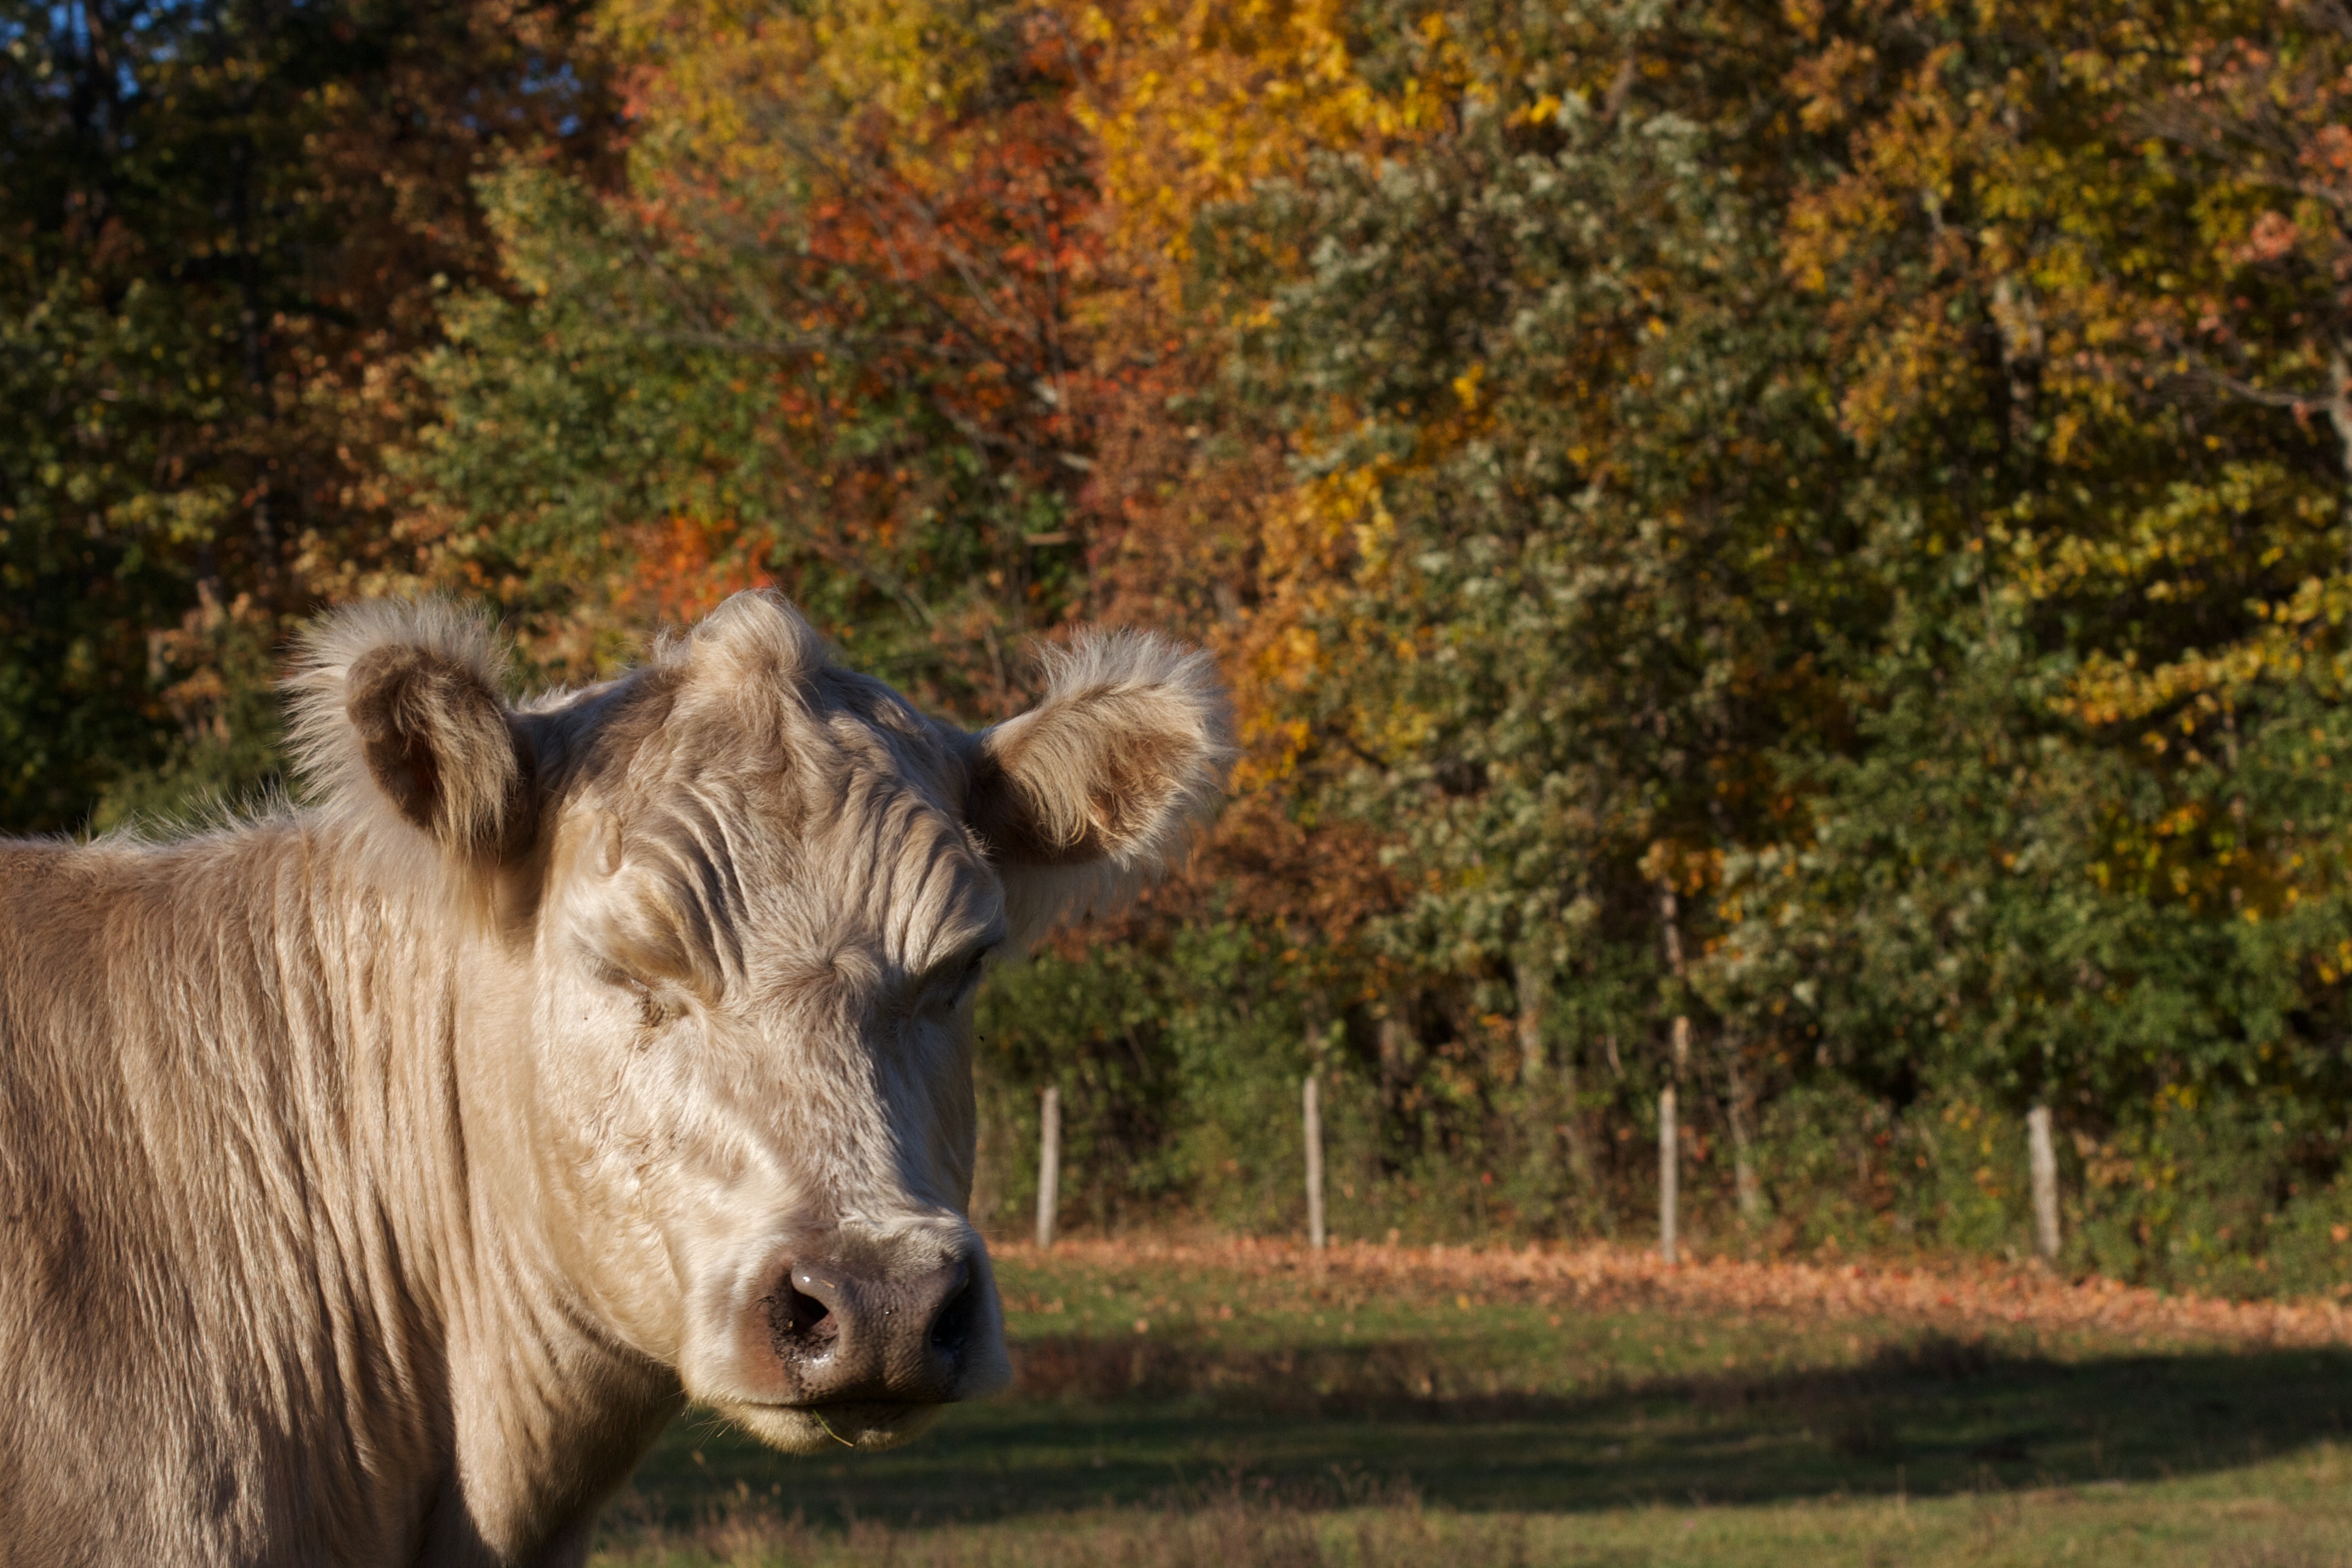
meadow, prairie, wildlife, pasture, grazing, mammal, fauna, cattle like mammal